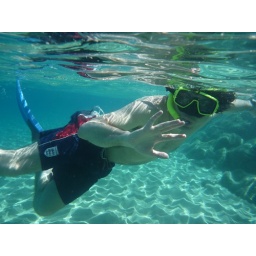
Here, there's a cliff descending into the water where various schools of fish swim in and out of the rocks.